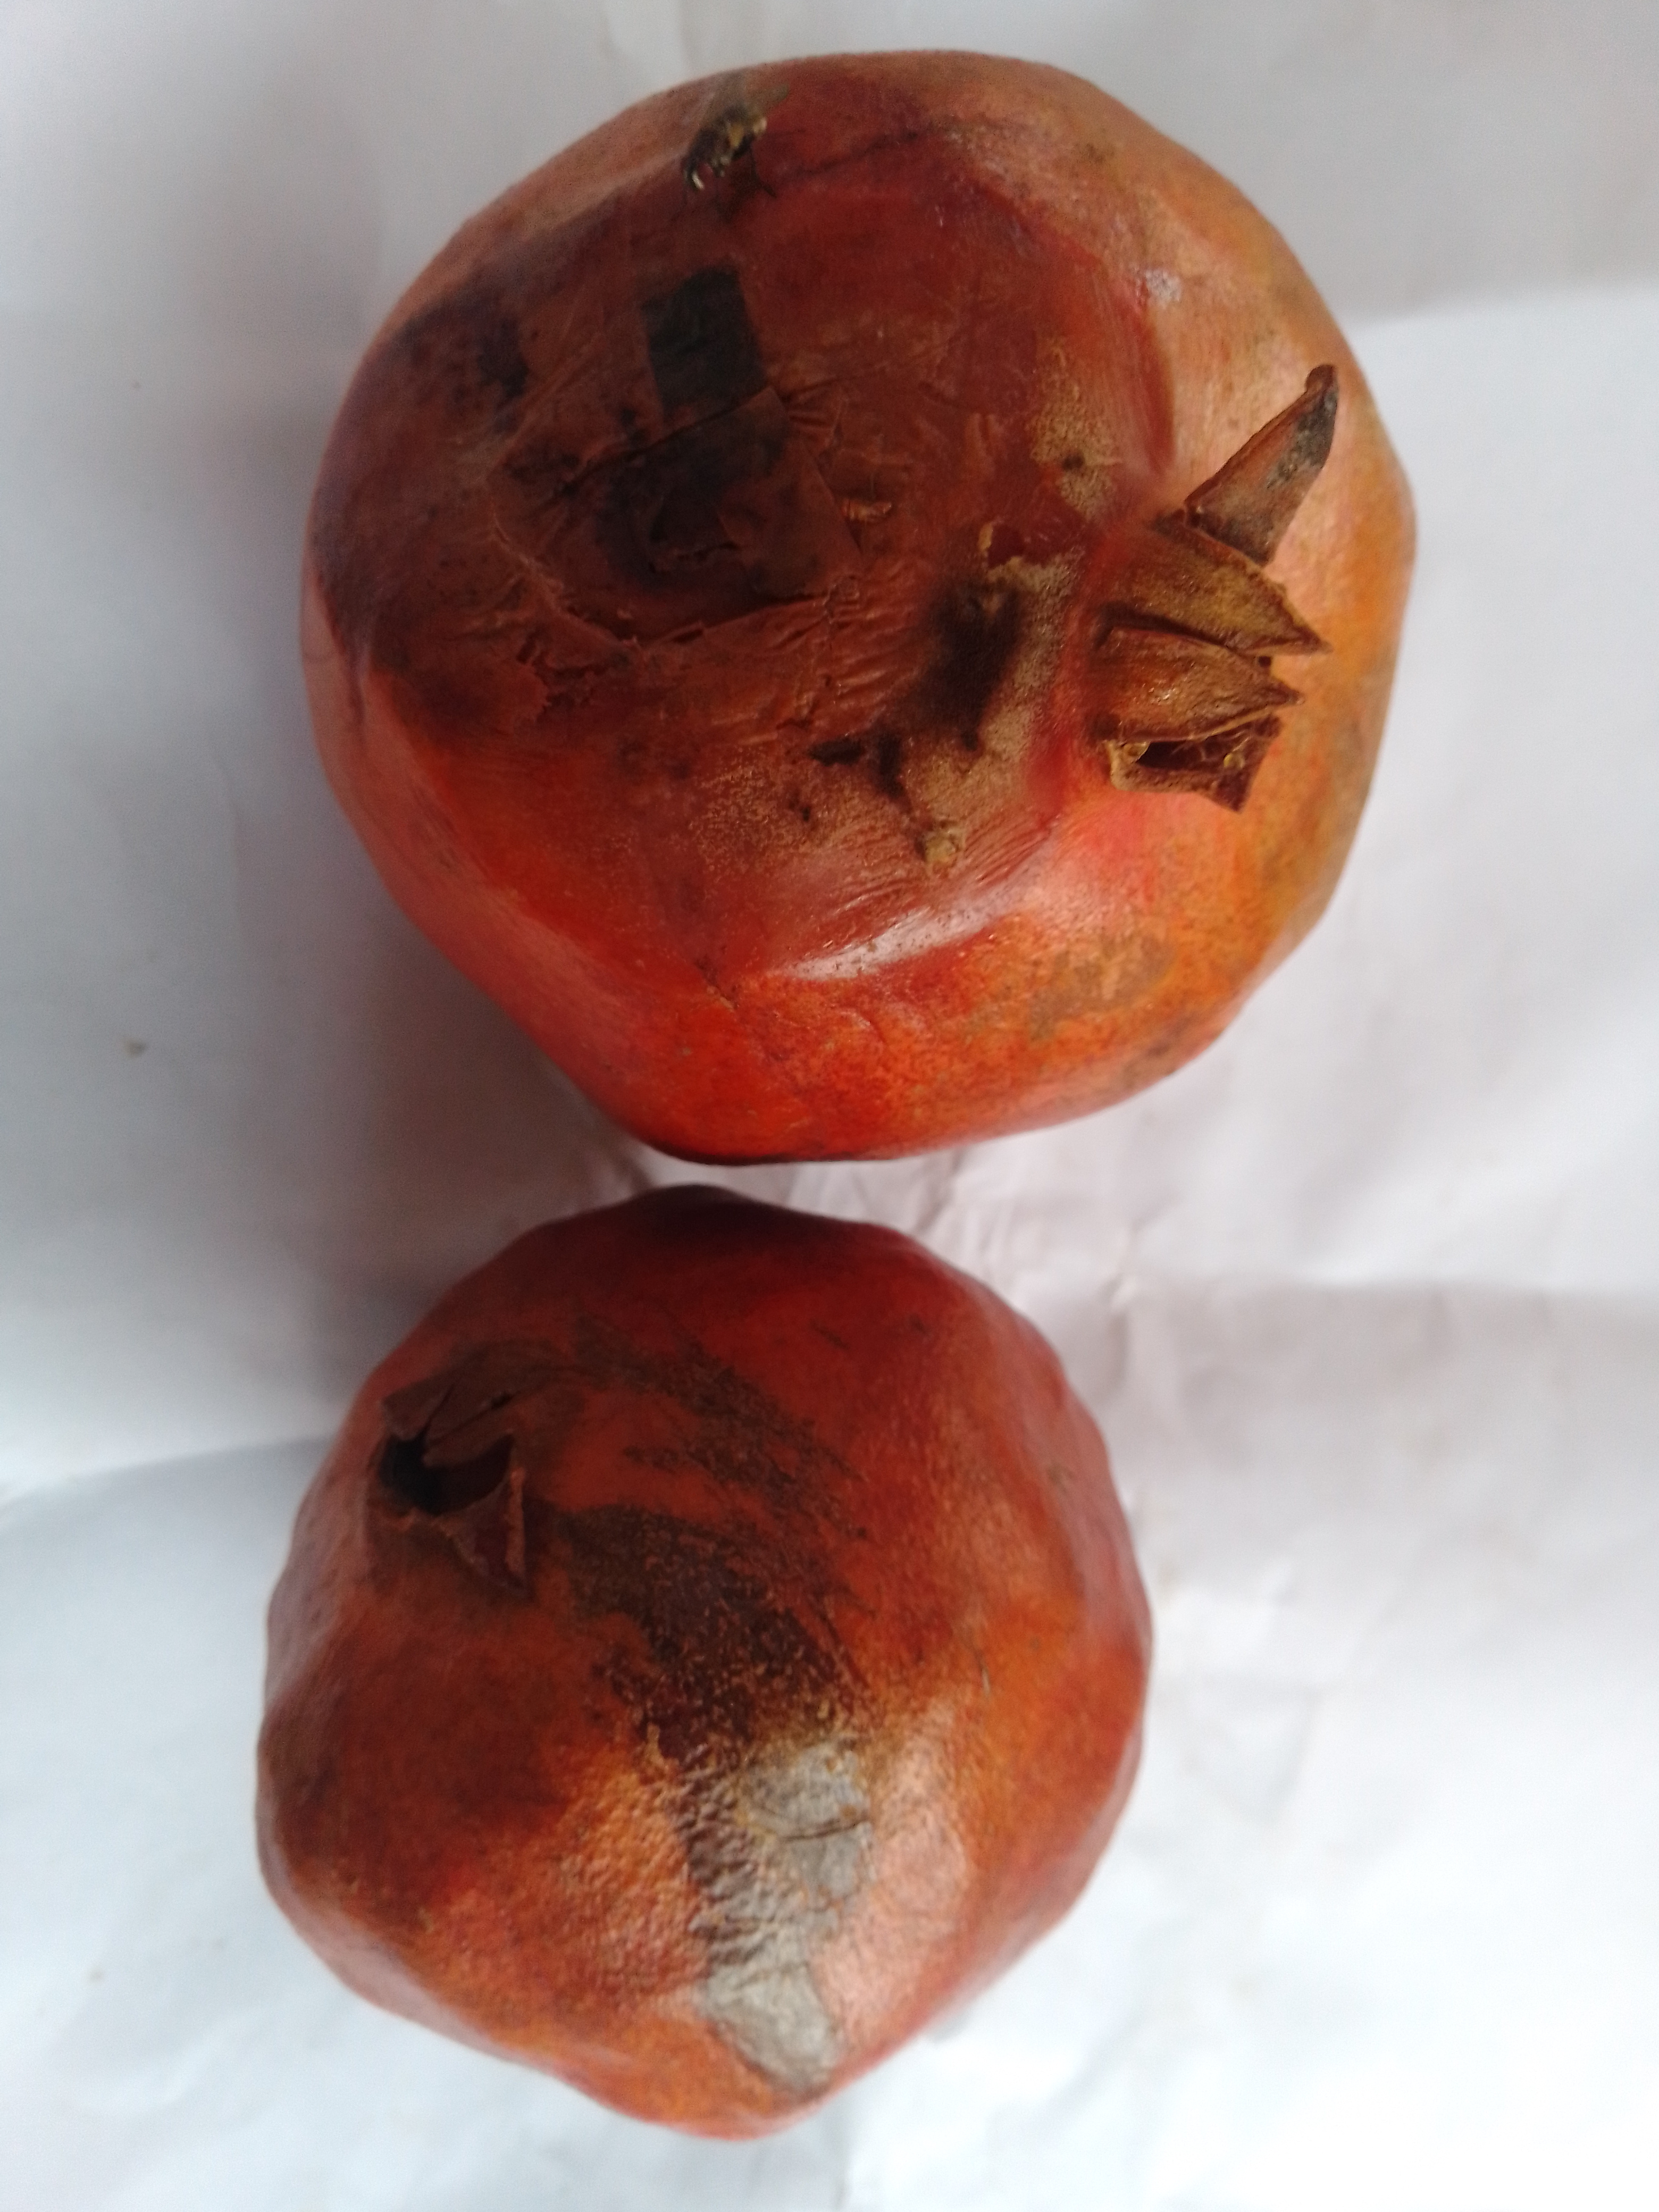
Fruit: pomegranate
Condition: rotten